Albatros C.III

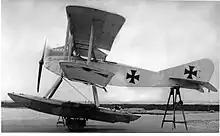
The W.2 derived directly from the C.III

The first of the "Luftstreitkräfte"s C.IIIs arrived at the Western Front during December 1915. It was promptly used in a wide variety of roles, including observation, aerial reconnaissance, light bombing and bomber escort. Despite these varied mission types, the C.III was most commonly used to perform reconnaissance. The operational peak for the type was reached during August 1916, at which point 354 aircraft were believed to be operational at the front.